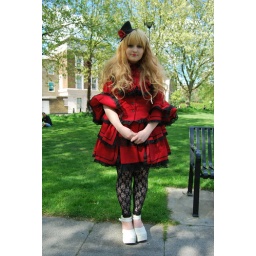
girl in red